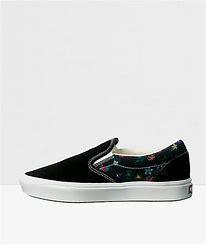
Brand: Vans
Model: Comfycush Slip On